Ventilator

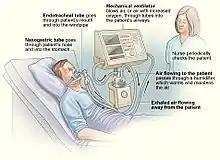
A standard setup for a ventilator in a hospital room. The ventilator pushes warm, moist air (or air with increased oxygen) to the patient. Exhaled air flows away from the patient.

In its simplest form, a modern positive pressure ventilator, consists of a compressible air reservoir or turbine, air and oxygen supplies, a set of valves and tubes, and a disposable or reusable "patient circuit". The air reservoir is pneumatically compressed several times a minute to deliver room-air, or in most cases, an air/oxygen mixture to the patient. If a turbine is used, the turbine pushes air through the ventilator, with a flow valve adjusting pressure to meet patient-specific parameters. When over pressure is released, the patient will exhale passively due to the lungs' elasticity, the exhaled air being released usually through a one-way valve within the patient circuit called the patient manifold.